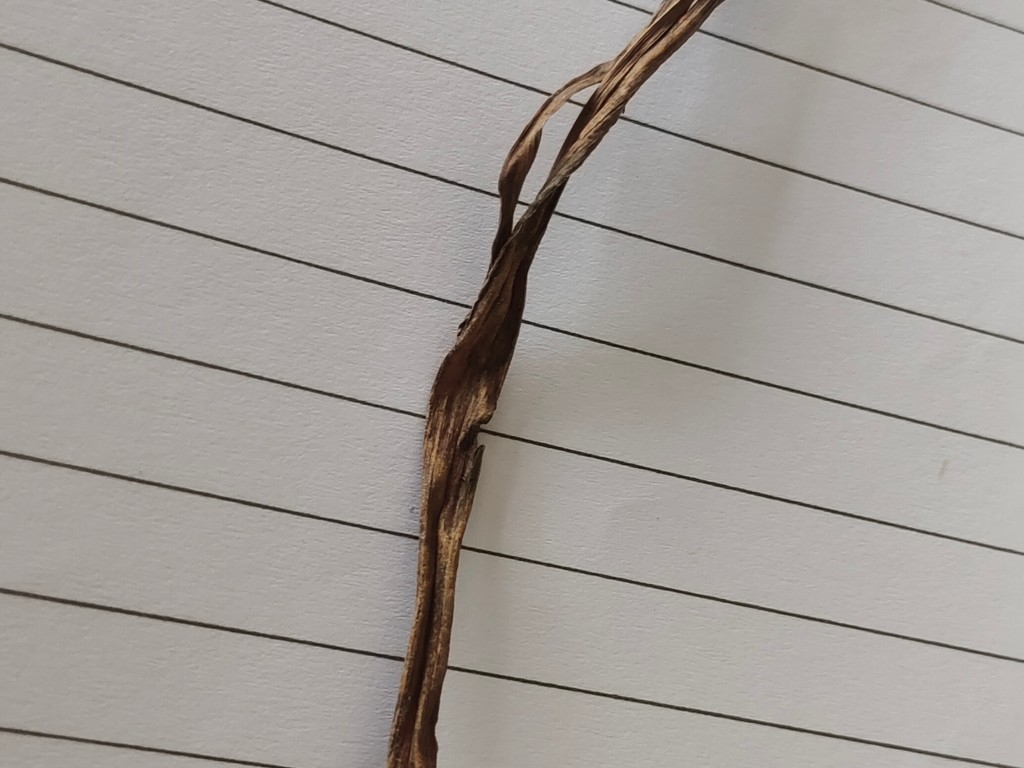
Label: Dried